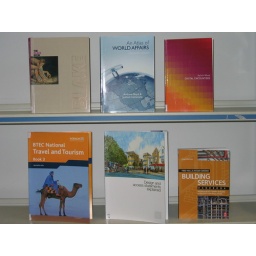
Move your mouse over each book cover and click on the link to search the library catalogue.